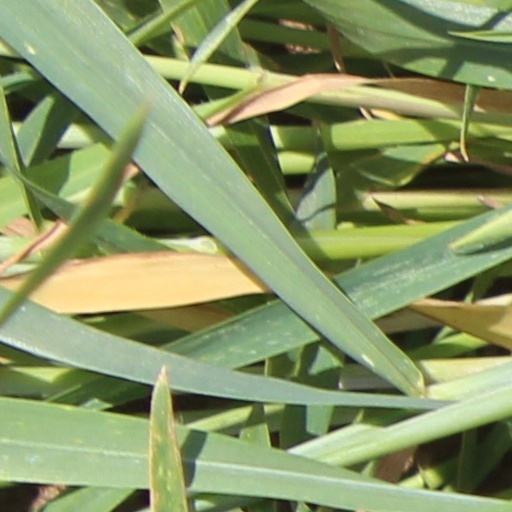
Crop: wheat